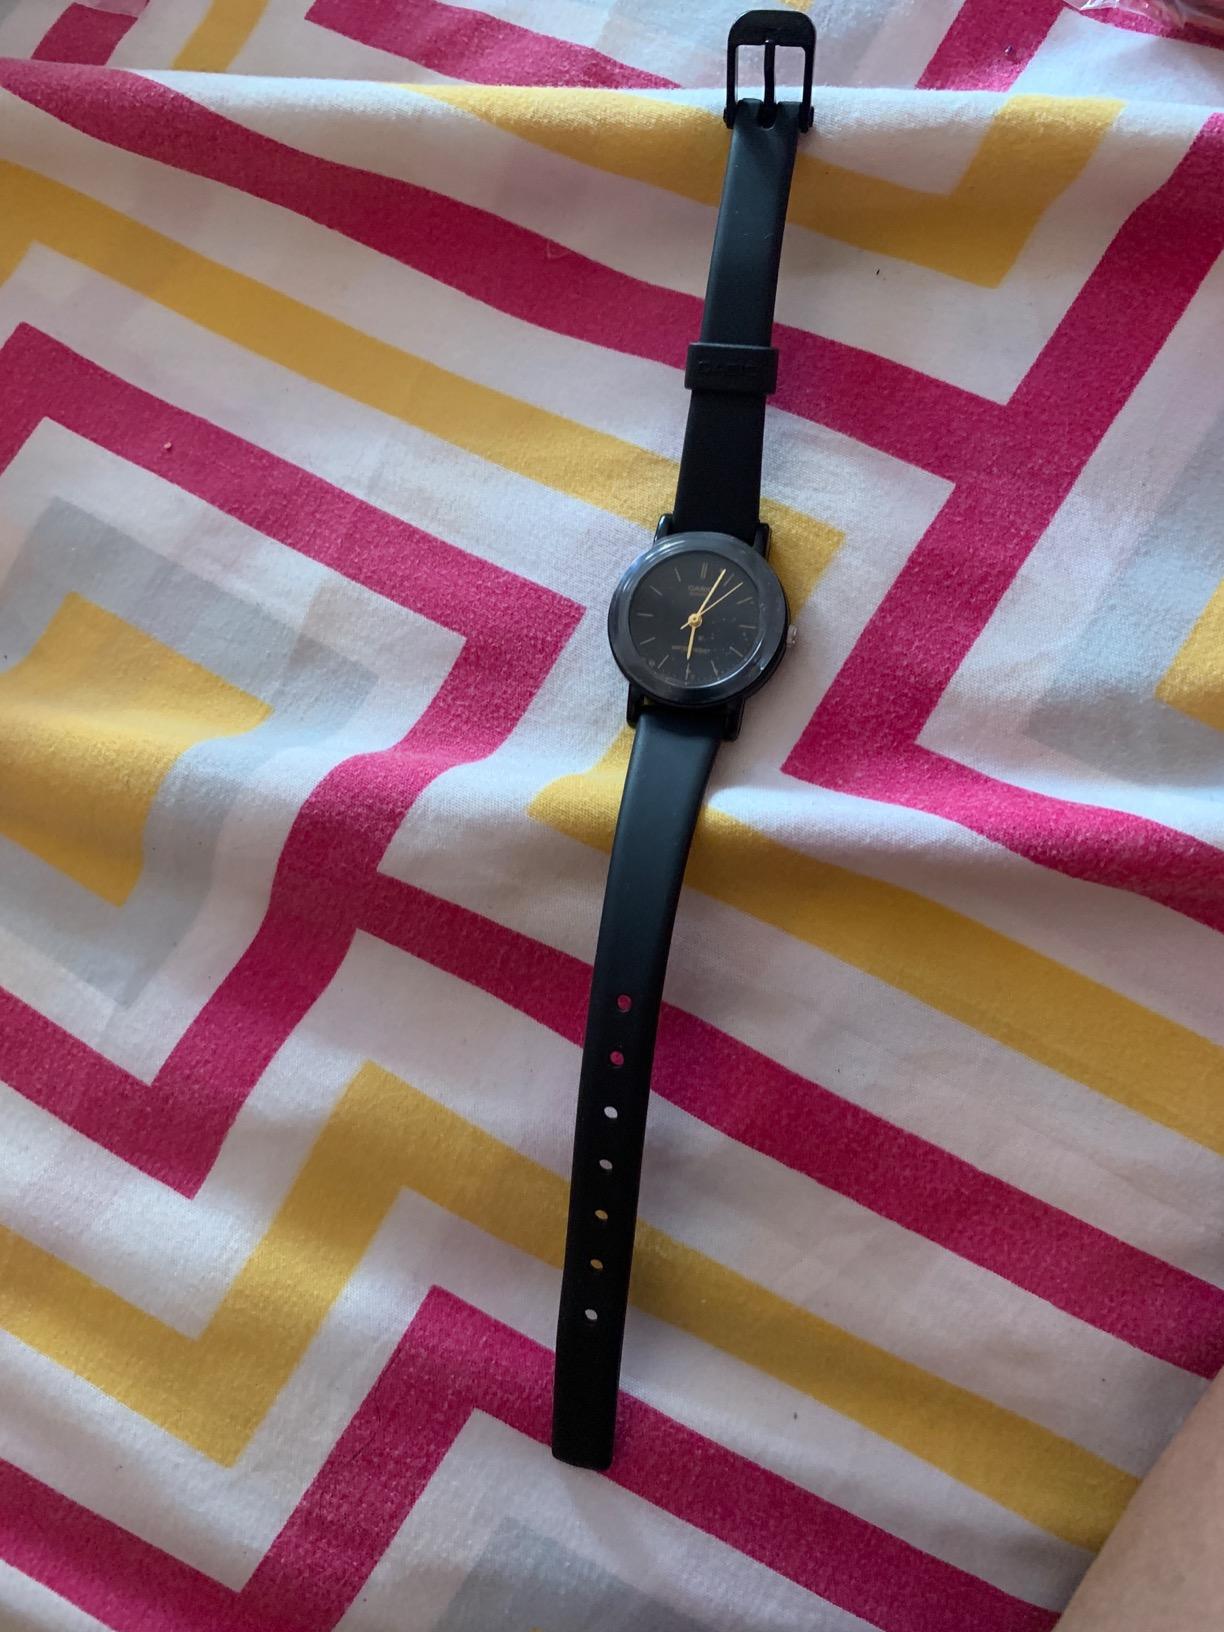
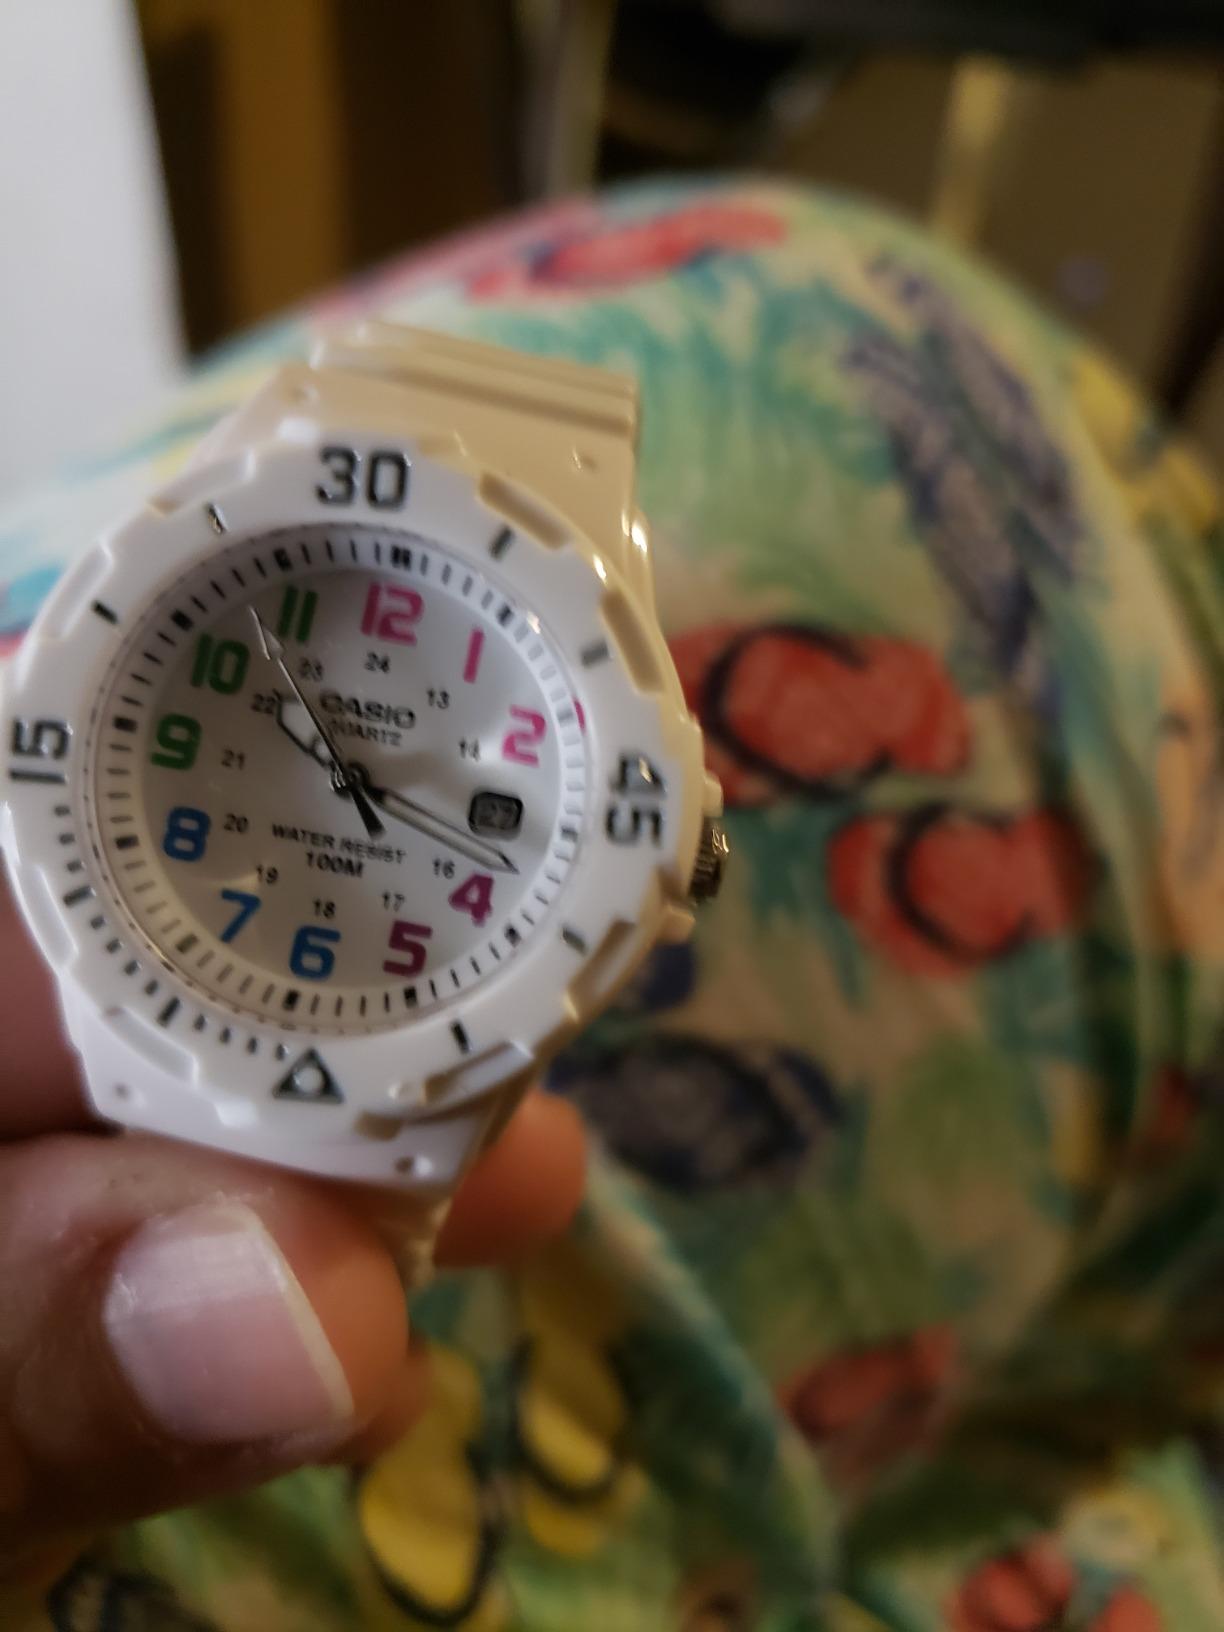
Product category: accessories_watch
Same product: no